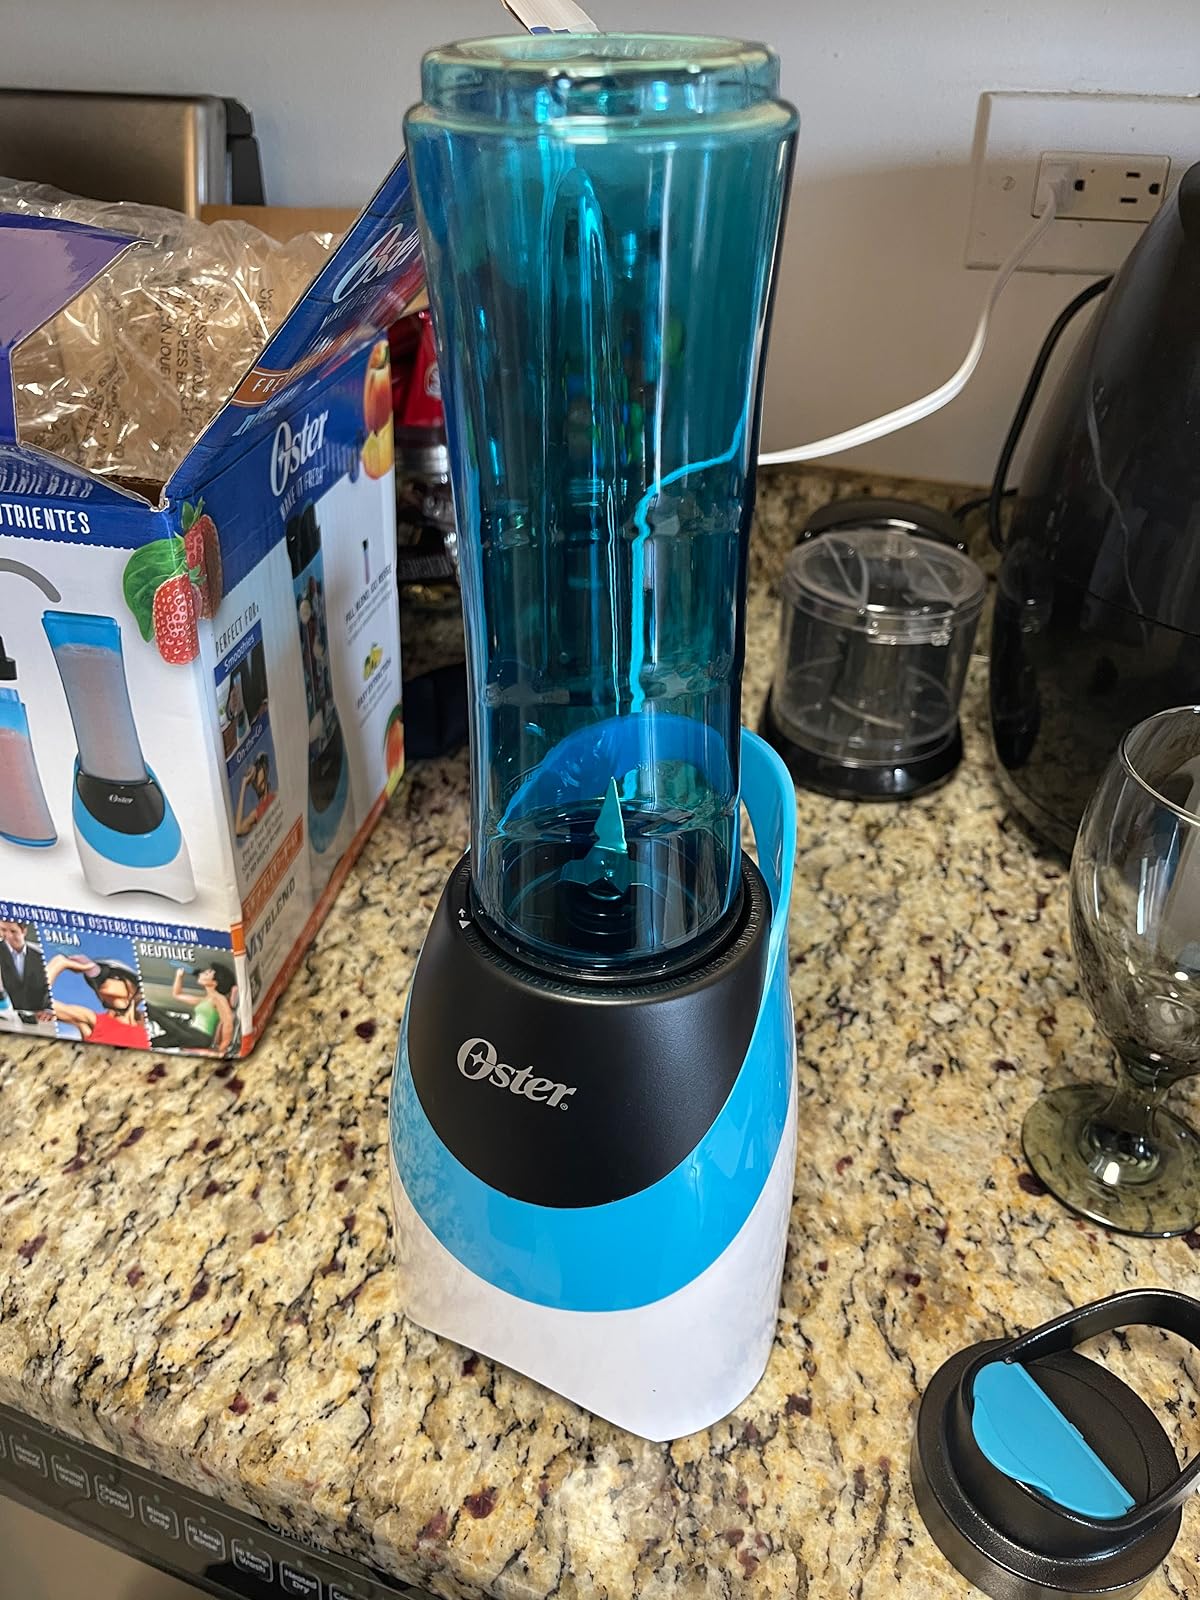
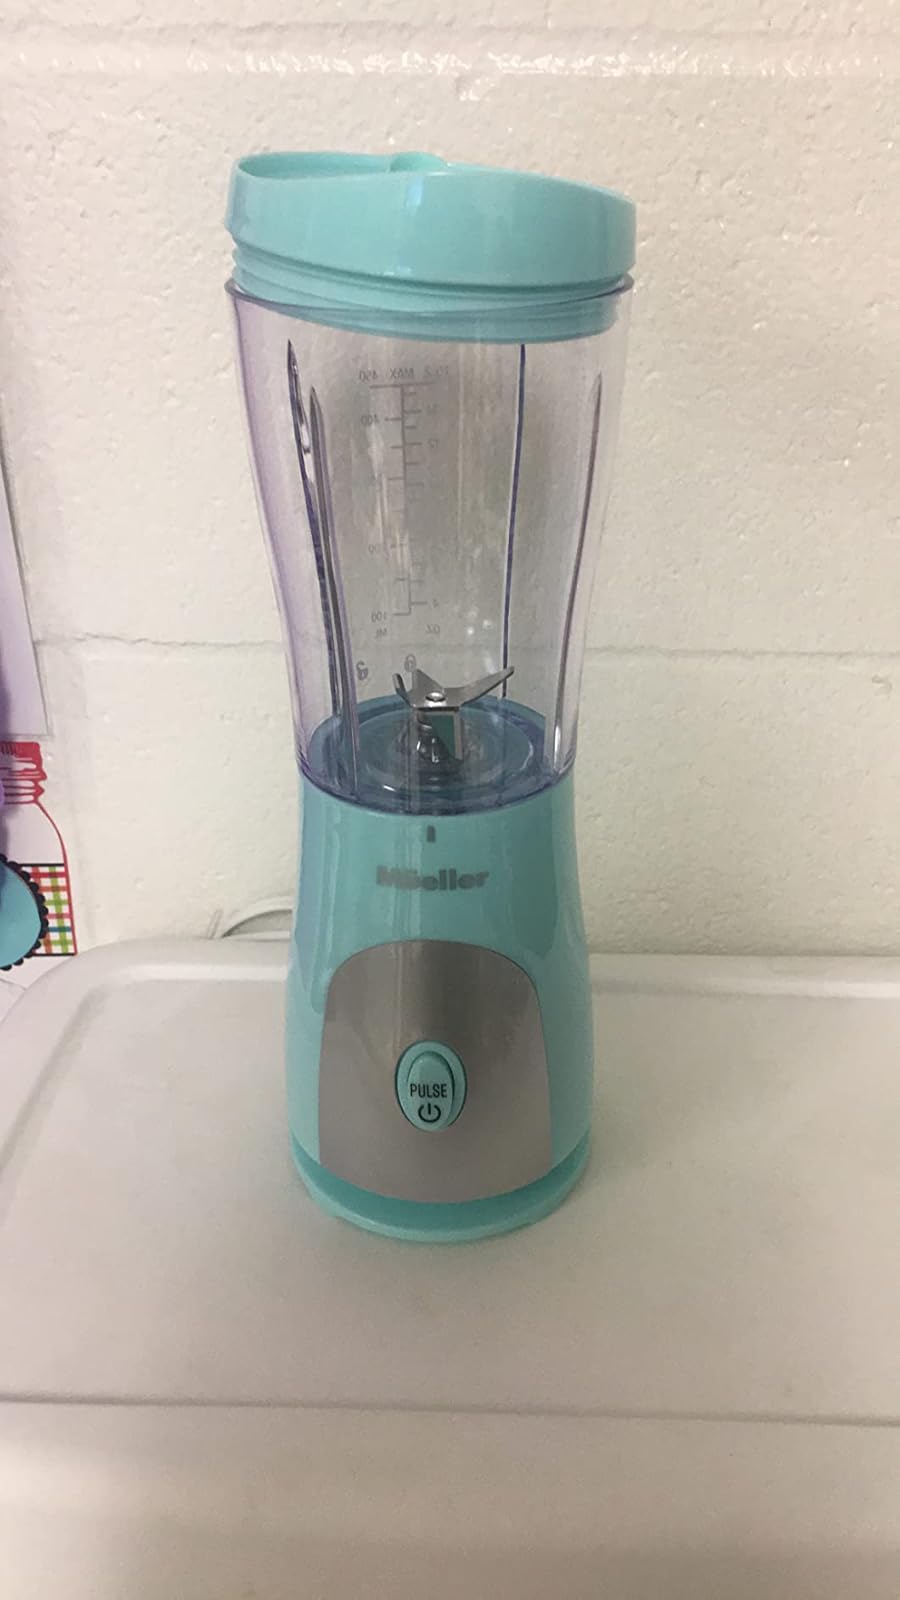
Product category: items_blender
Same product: no